List of automobiles known for negative reception

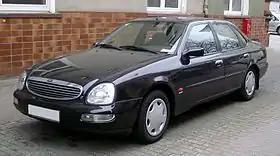
Ford Scorpio

In 1990, Ford of Europe launched the fifth generation of the Ford Escort, which had consistently been the best-selling car in markets including the United Kingdom during the 1980s, and thus was longed-for by the public. However, the new Escort was widely considered a major disappointment when it went on sale in September 1990. It was criticized for using carried-over ageing and low performance engines from the previous Escorts despite its new body, as well as its disappointing ride and handling, bland styling, and failing to improve on its predecessor. "Top Gear" Jeremy Clarkson called the Escort's steering a "joke", while the "Autocar" magazine headlined a comparison as "Escort Meets Its Rivals And Loses".